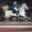
Label: horse